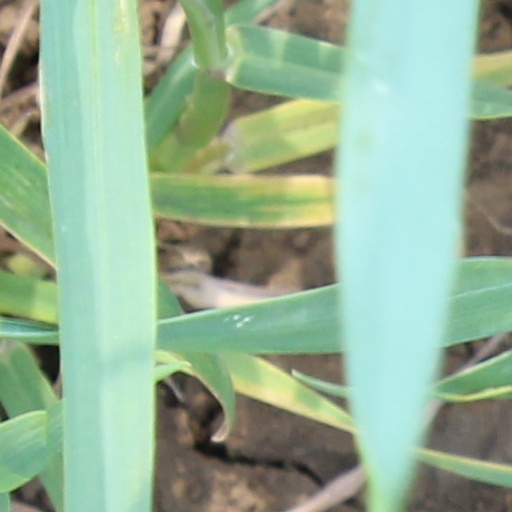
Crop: wheat